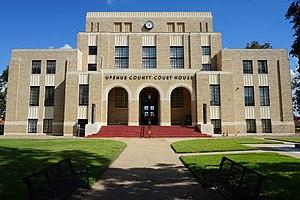
Le comté d'Upshur, en anglais : Upshur County, est un comté situé au nord-est de l'État du Texas aux États-Unis. Fondé le 27 avril 1846, son siège de comté est la ville de Gilmer. Selon le recensement des États-Unis de 2010, sa population est de 39 309 habitants, estimée, en 2017, à 41 281 habitants. Le comté a une superficie de 1 534,7 km², dont 1 509,8 km² en surfaces terrestres. Il est nommé en l'honneur d'Abel P. Upshur, secrétaire d'État américain.